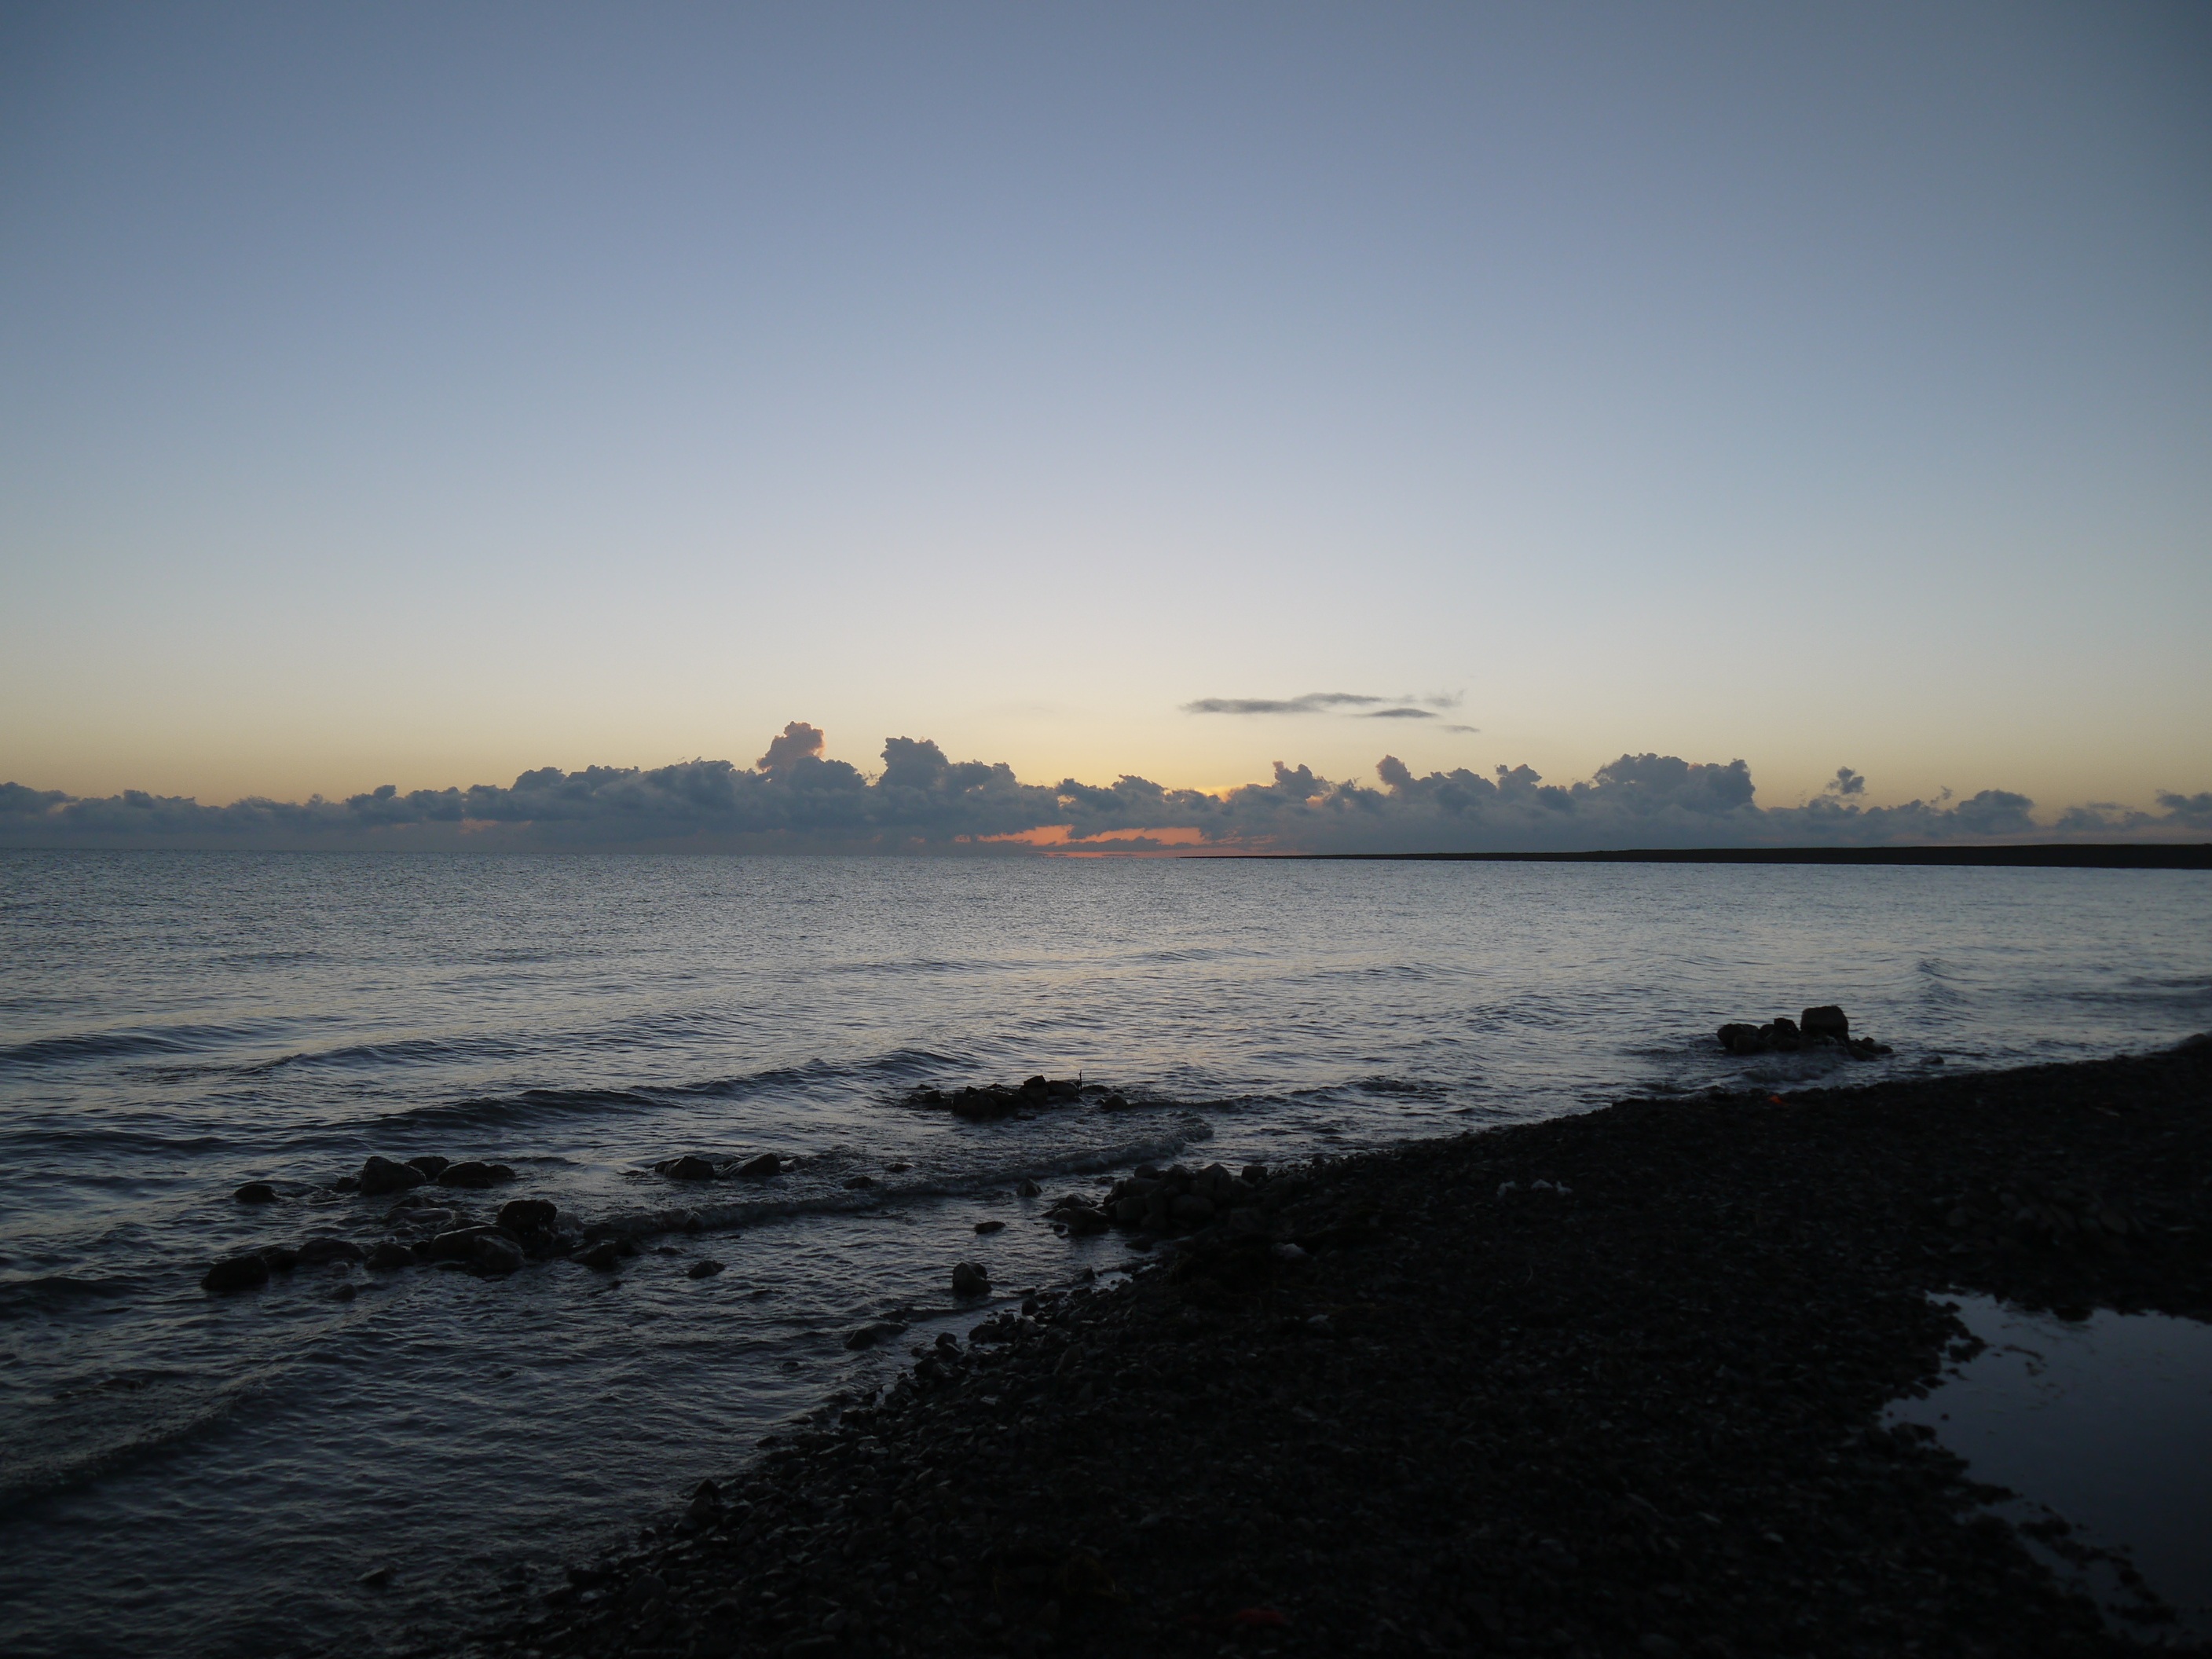
beach, sea, coast, sand, ocean, horizon, cloud, sky, sun, sunrise, sunset, night, sunlight, morning, shore, wave, dawn, dusk, evening, twilight, reflection, bay, body of water, qinghai, blue sky and white clouds, huguangshanse, atmospheric phenomenon, wind wave